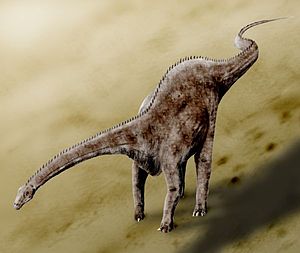
Diplodocus / Beskrivelse
Rekonstruktion af D. carnegii
Diplodocus var en slankt bygget sauropod med en længde på 26 meter og en vægt på 15 ton. Diplodocus tilhører Diplodocidea, der indeholder nogle af de største dinosaurer som Supersaurus på næsten 50 ton.